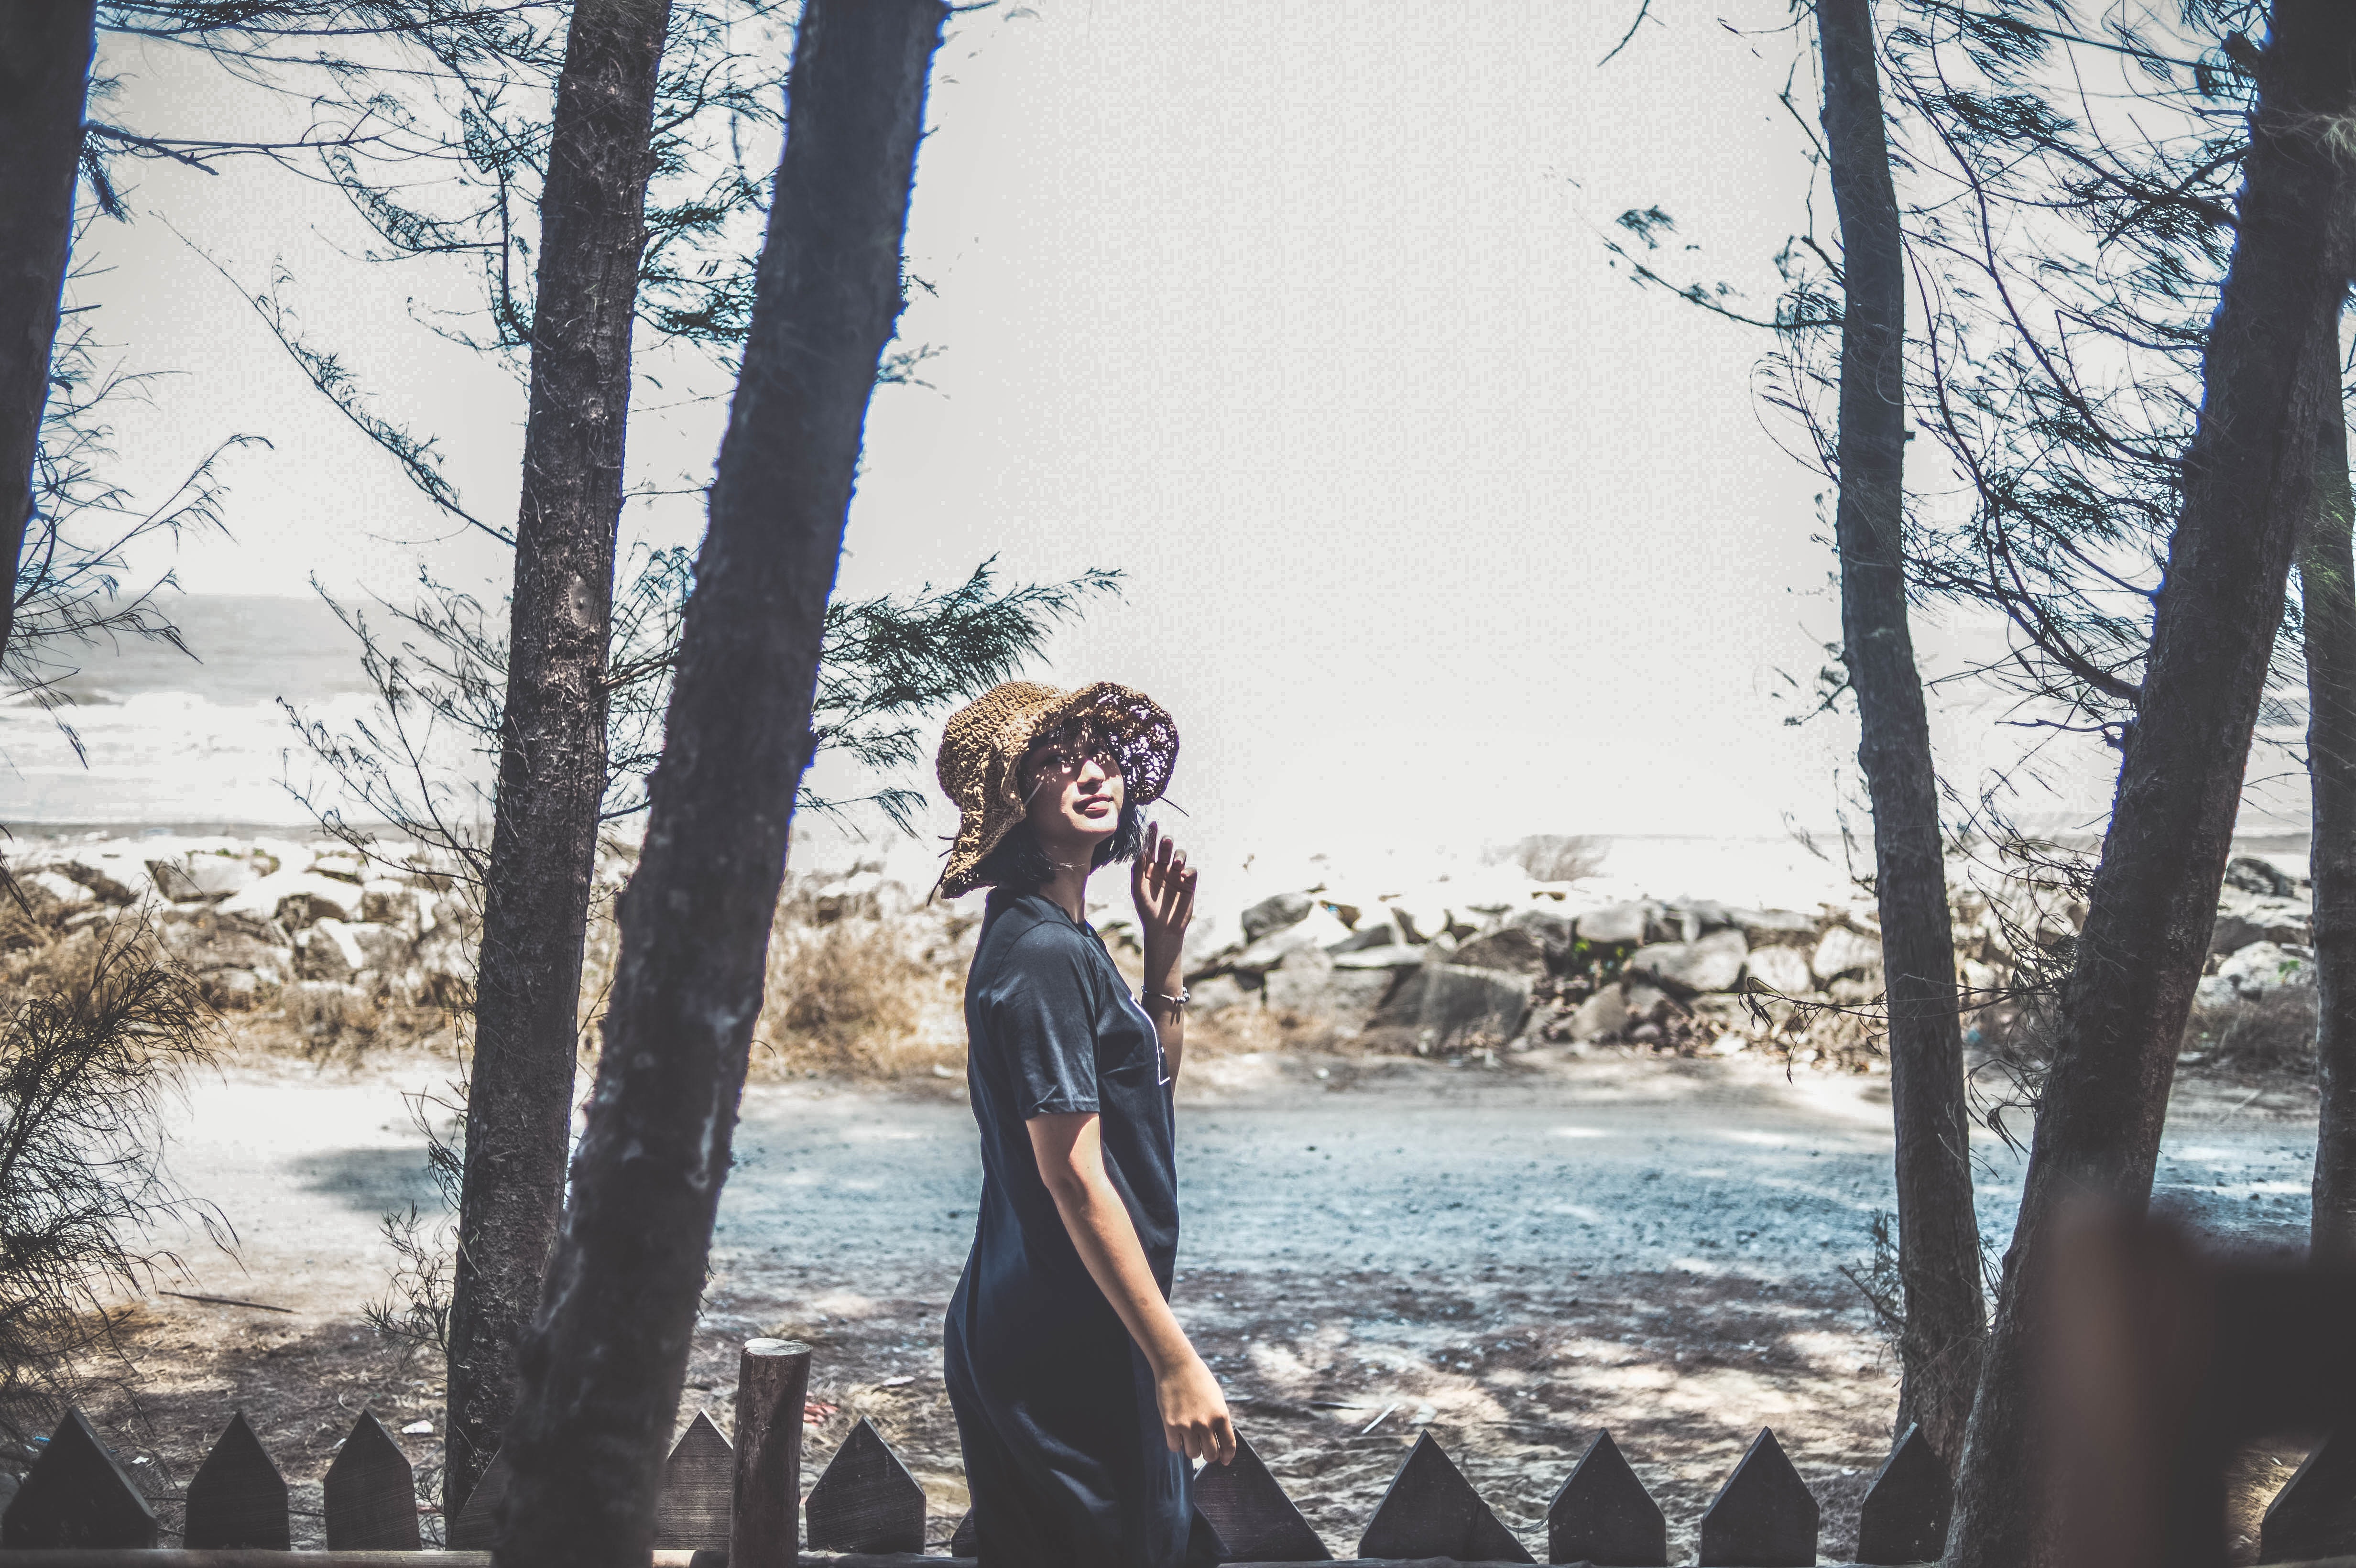
hair, tree, water, branch, beauty, sky, standing, woody plant, fashion, reflection, forest, photography, long hair, winter, plant, spring, sunlight, wood, twig, brown hair, dress, fawn, trunk